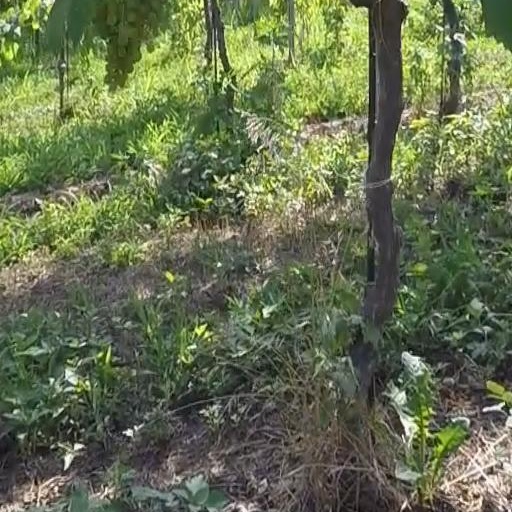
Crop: grape